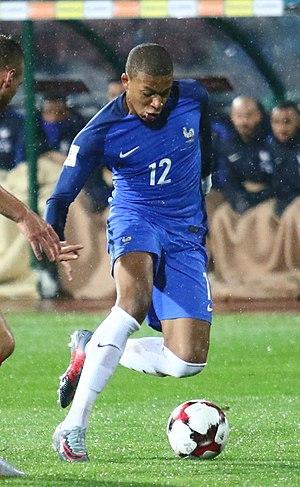
Bondy est une commune française située dans la banlieue Nord-Est de Paris, à 8 km de la Porte de Pantin, dans le département de la Seine-Saint-Denis, en région Île-de-France.
L'Association sportive de Monaco football club, abrégée en AS Monaco FC, est un club de football monégasque fondé en 1924 et situé à Monaco.